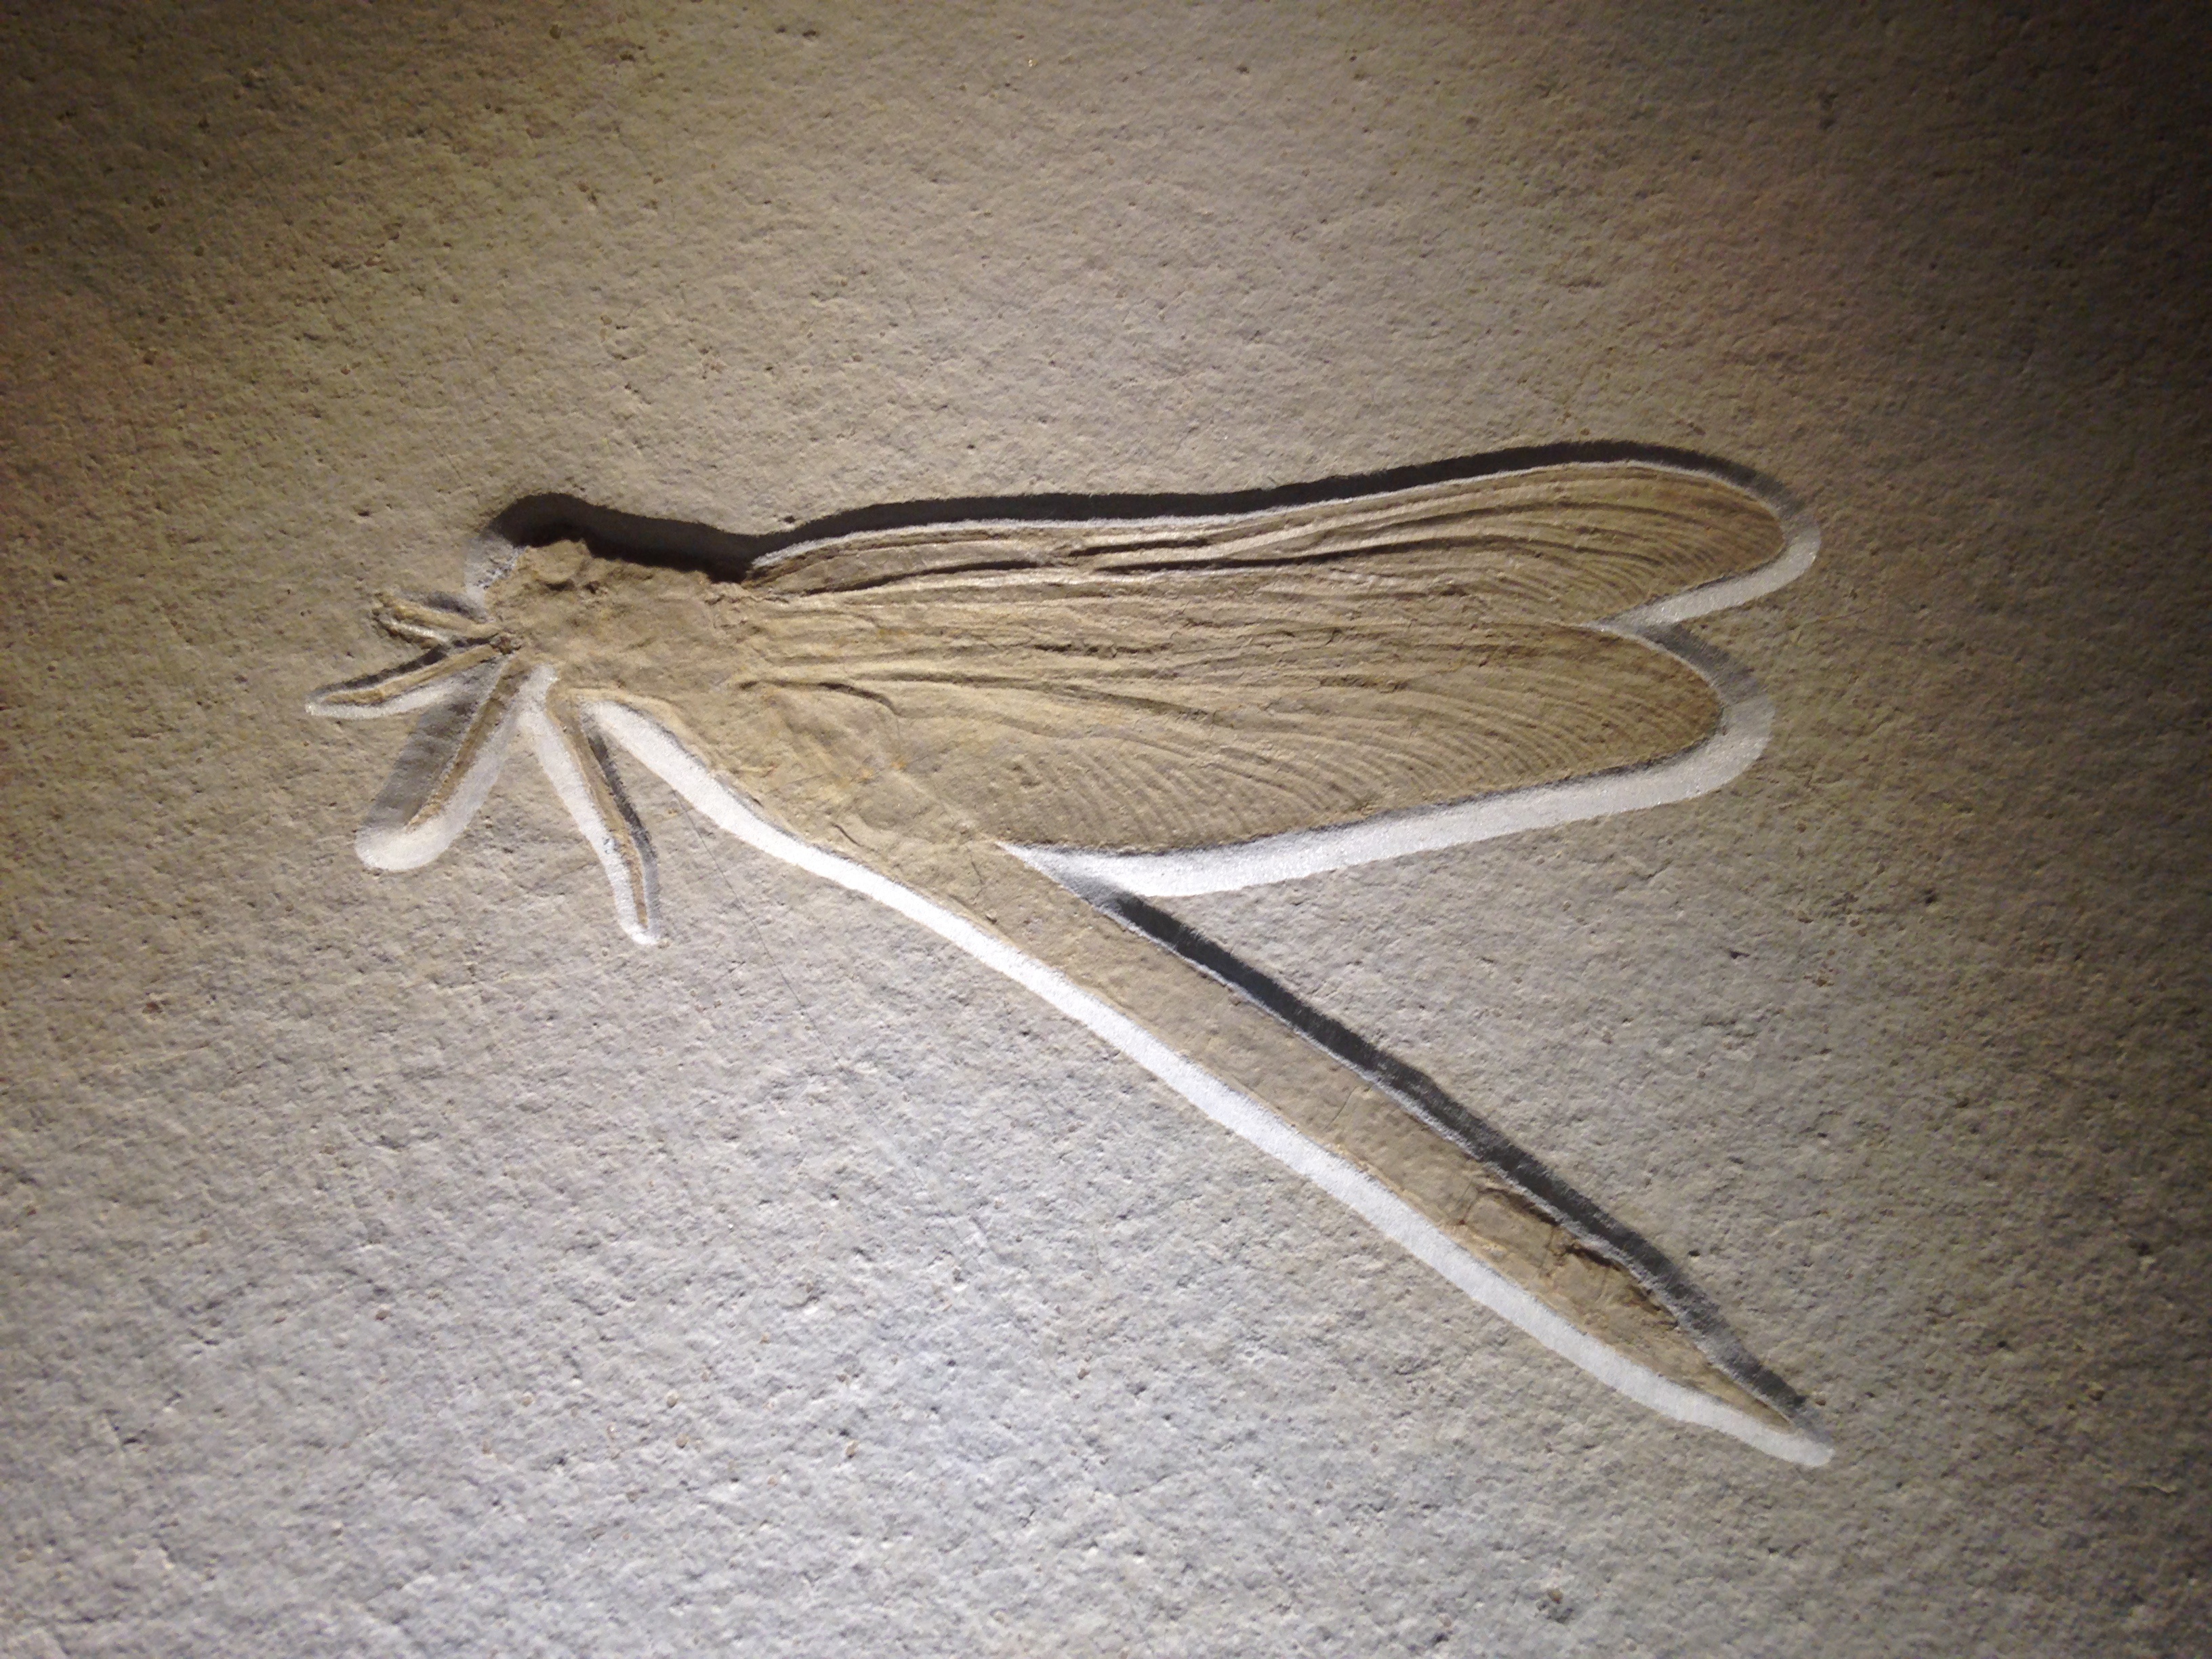
wing, insect, feather, dragonfly, fossil